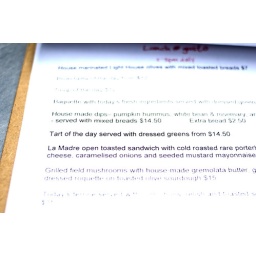
i like my tarts dressed in green. 67km in a day, plus train ride, makes three girls super tough!